Portrait of Isabella of Portugal (van Eyck)

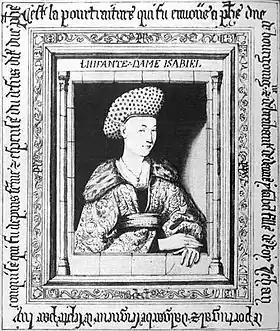
Copy after van Eyck, "Isabella of Portugal van Eyck". Private collection, date disputed.

Portrait of Isabella of Portugal was a betrothal painting by the early Netherlandish artist Jan van Eyck that was one of his earliest known works, but is now lost and known only from copies. It dates from his 1428-29 visit to Portugal on behalf of Philip the Good, when he was sent as part of an embassy to evaluate the then 30-year-old Isabella's suitability as a bride for Philip.